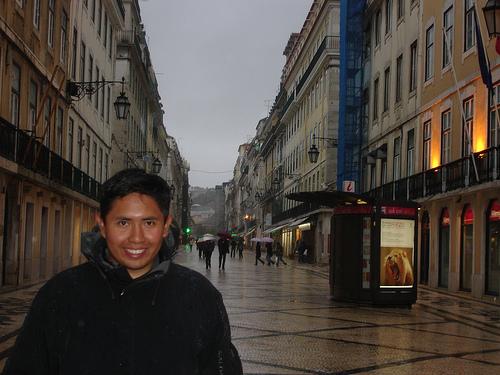
Weather: rain or strom